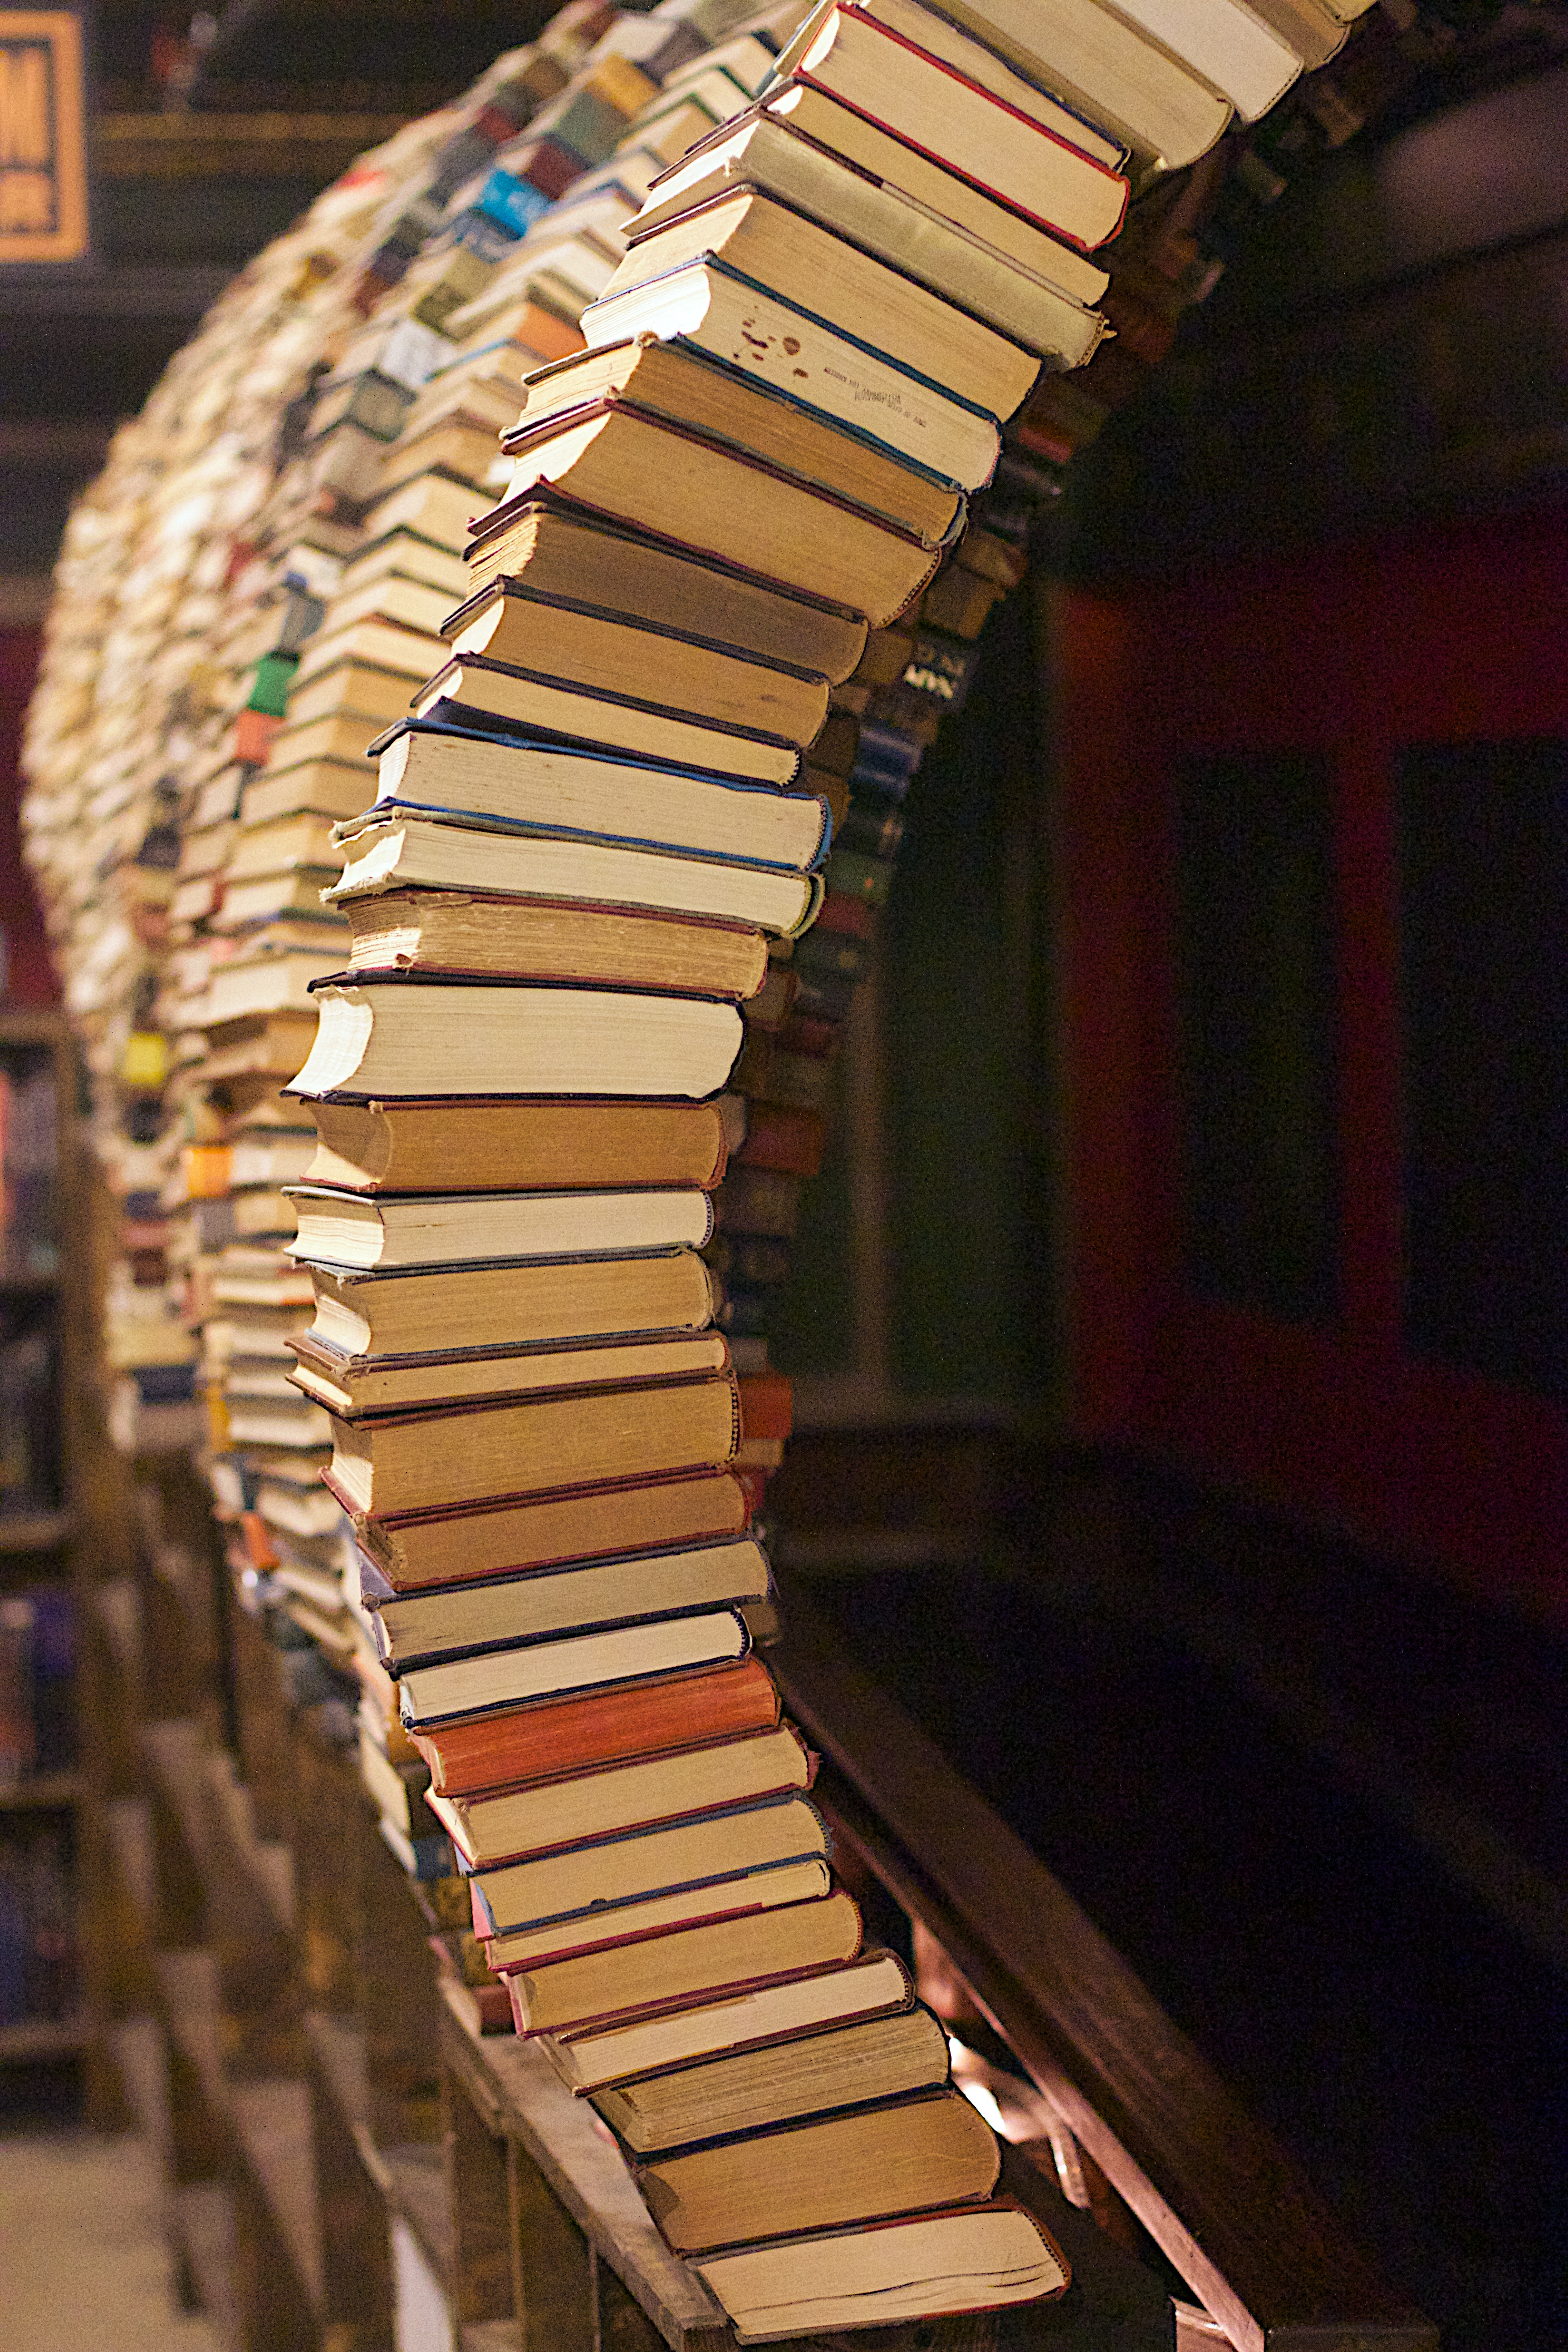
architecture, wood, color, books, stairs, shape